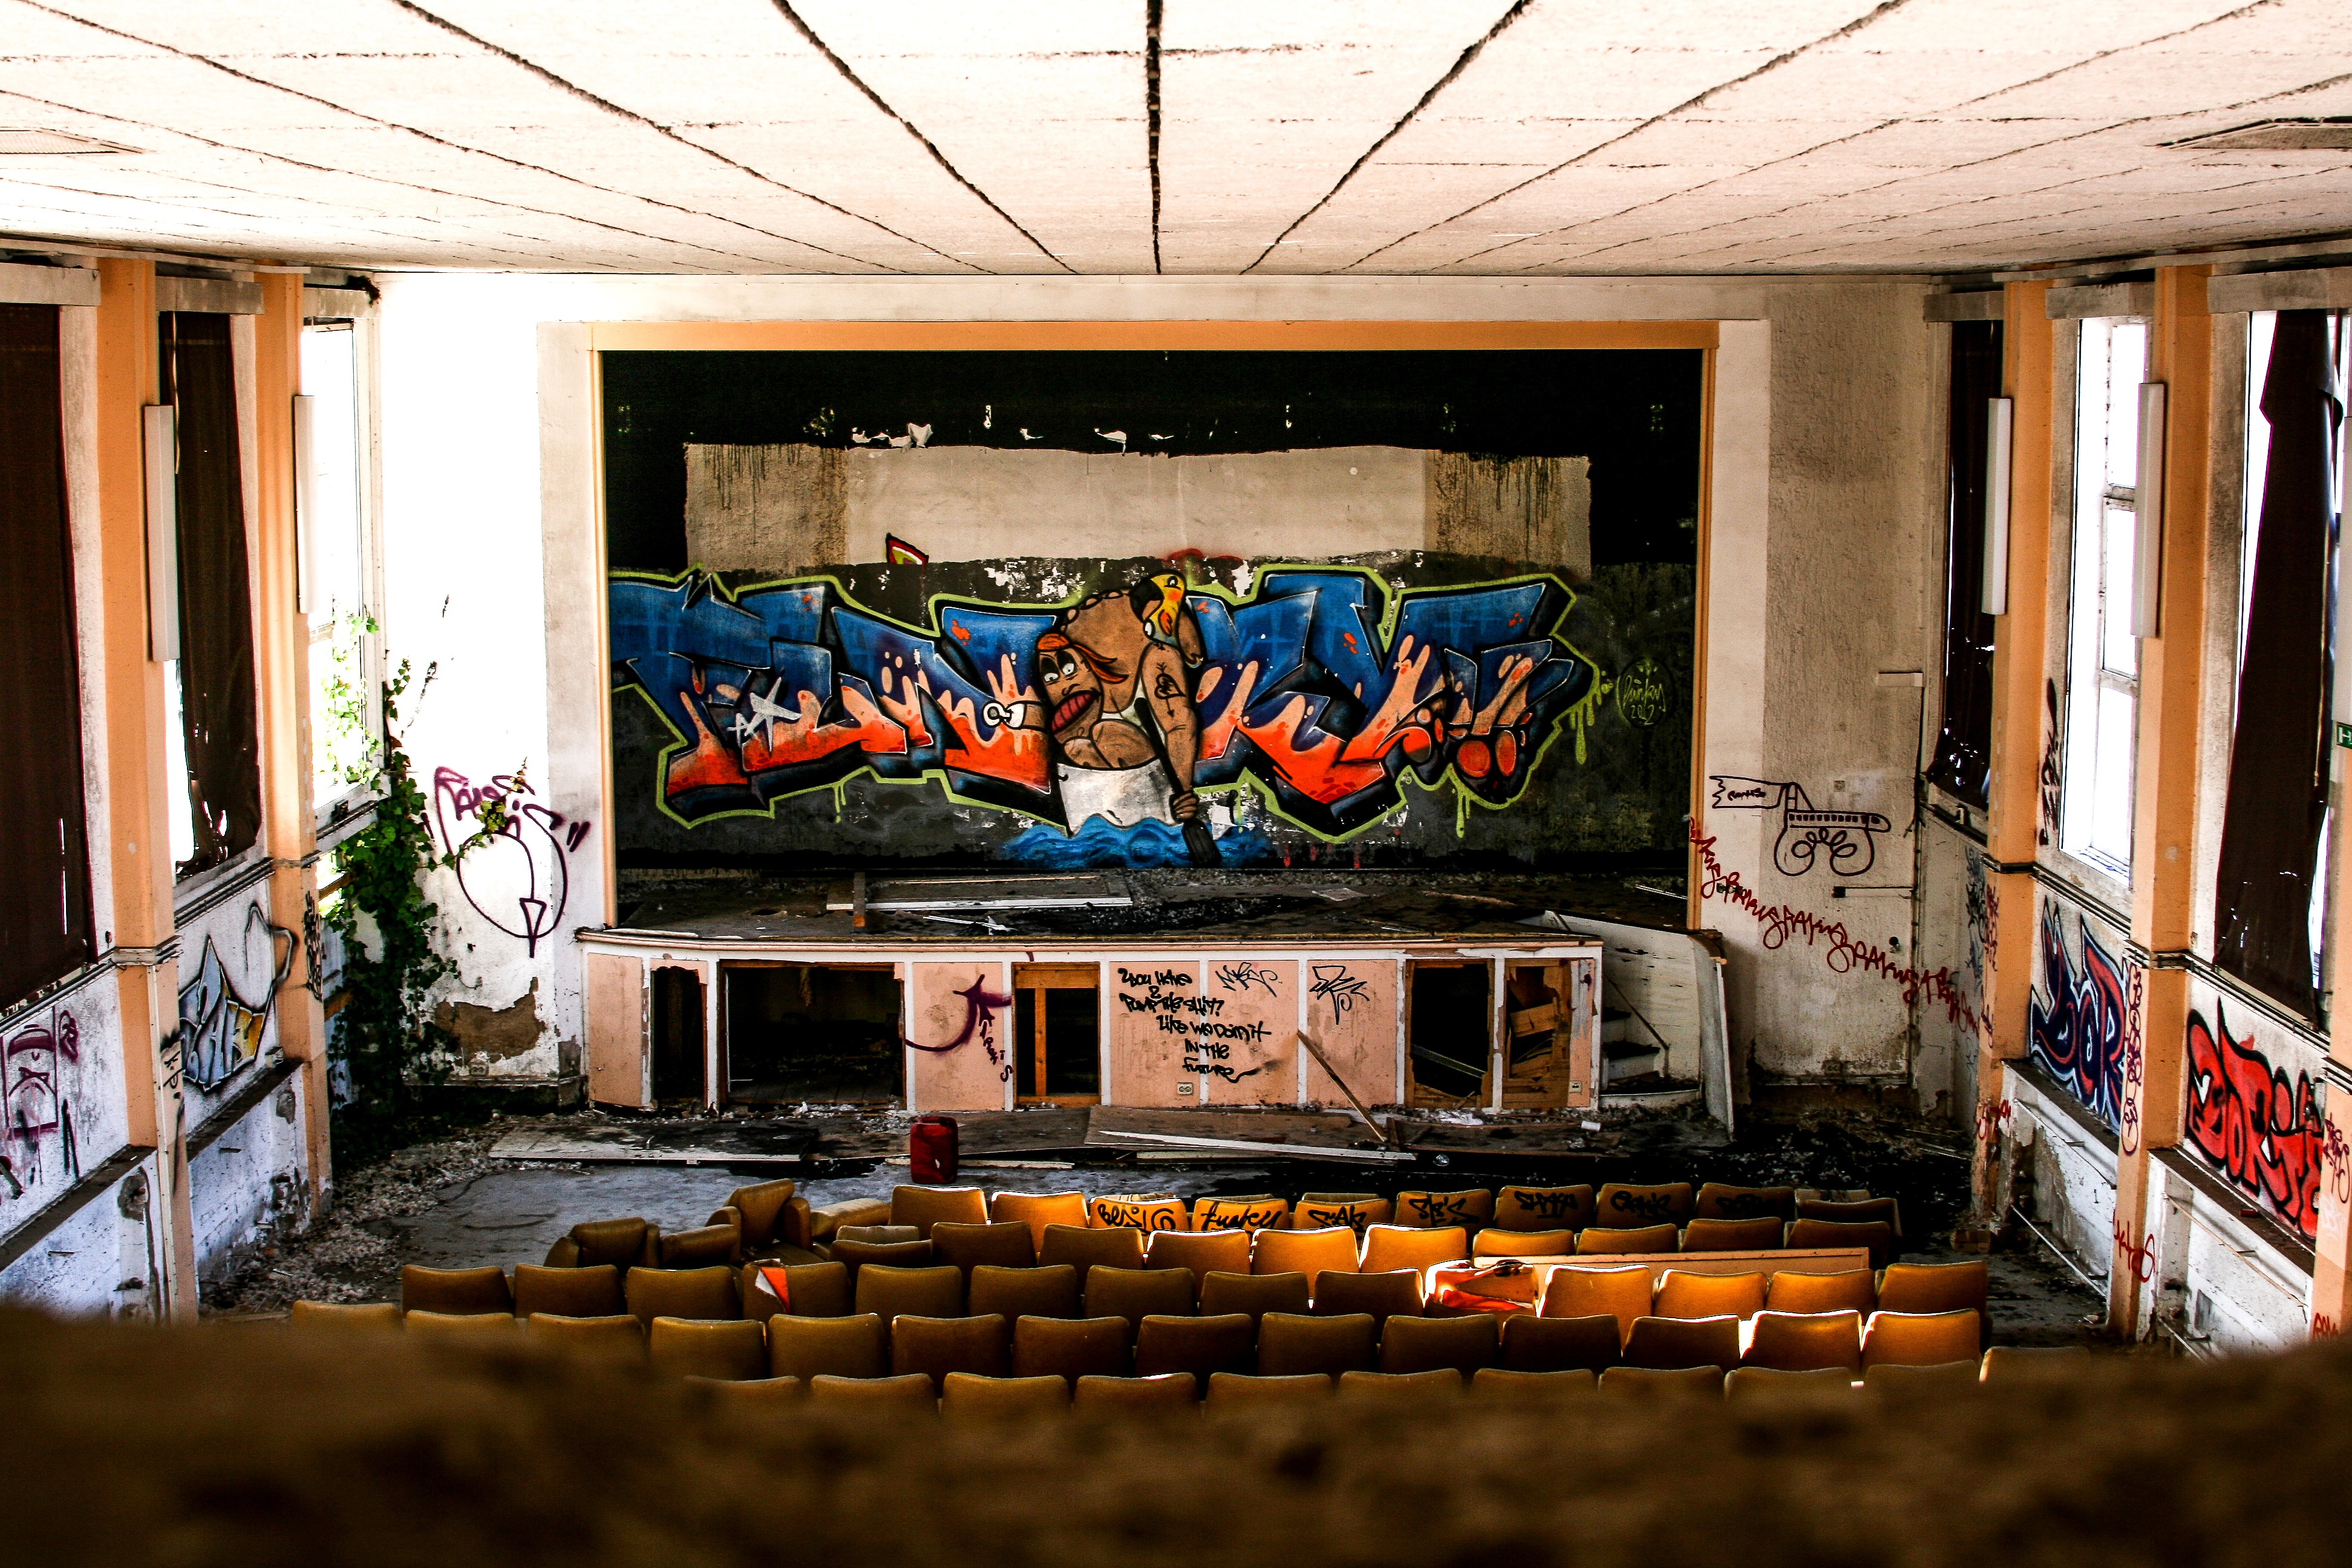
wall, advertising, decay, graffiti, art, stage, mural, cinema, demonstration, leave, lost places, lapsed, urban area, display device, old cinema, cold cinema, occupation zone